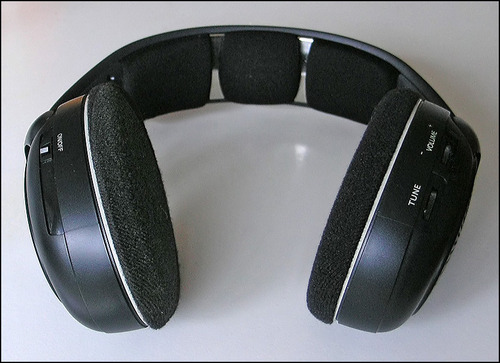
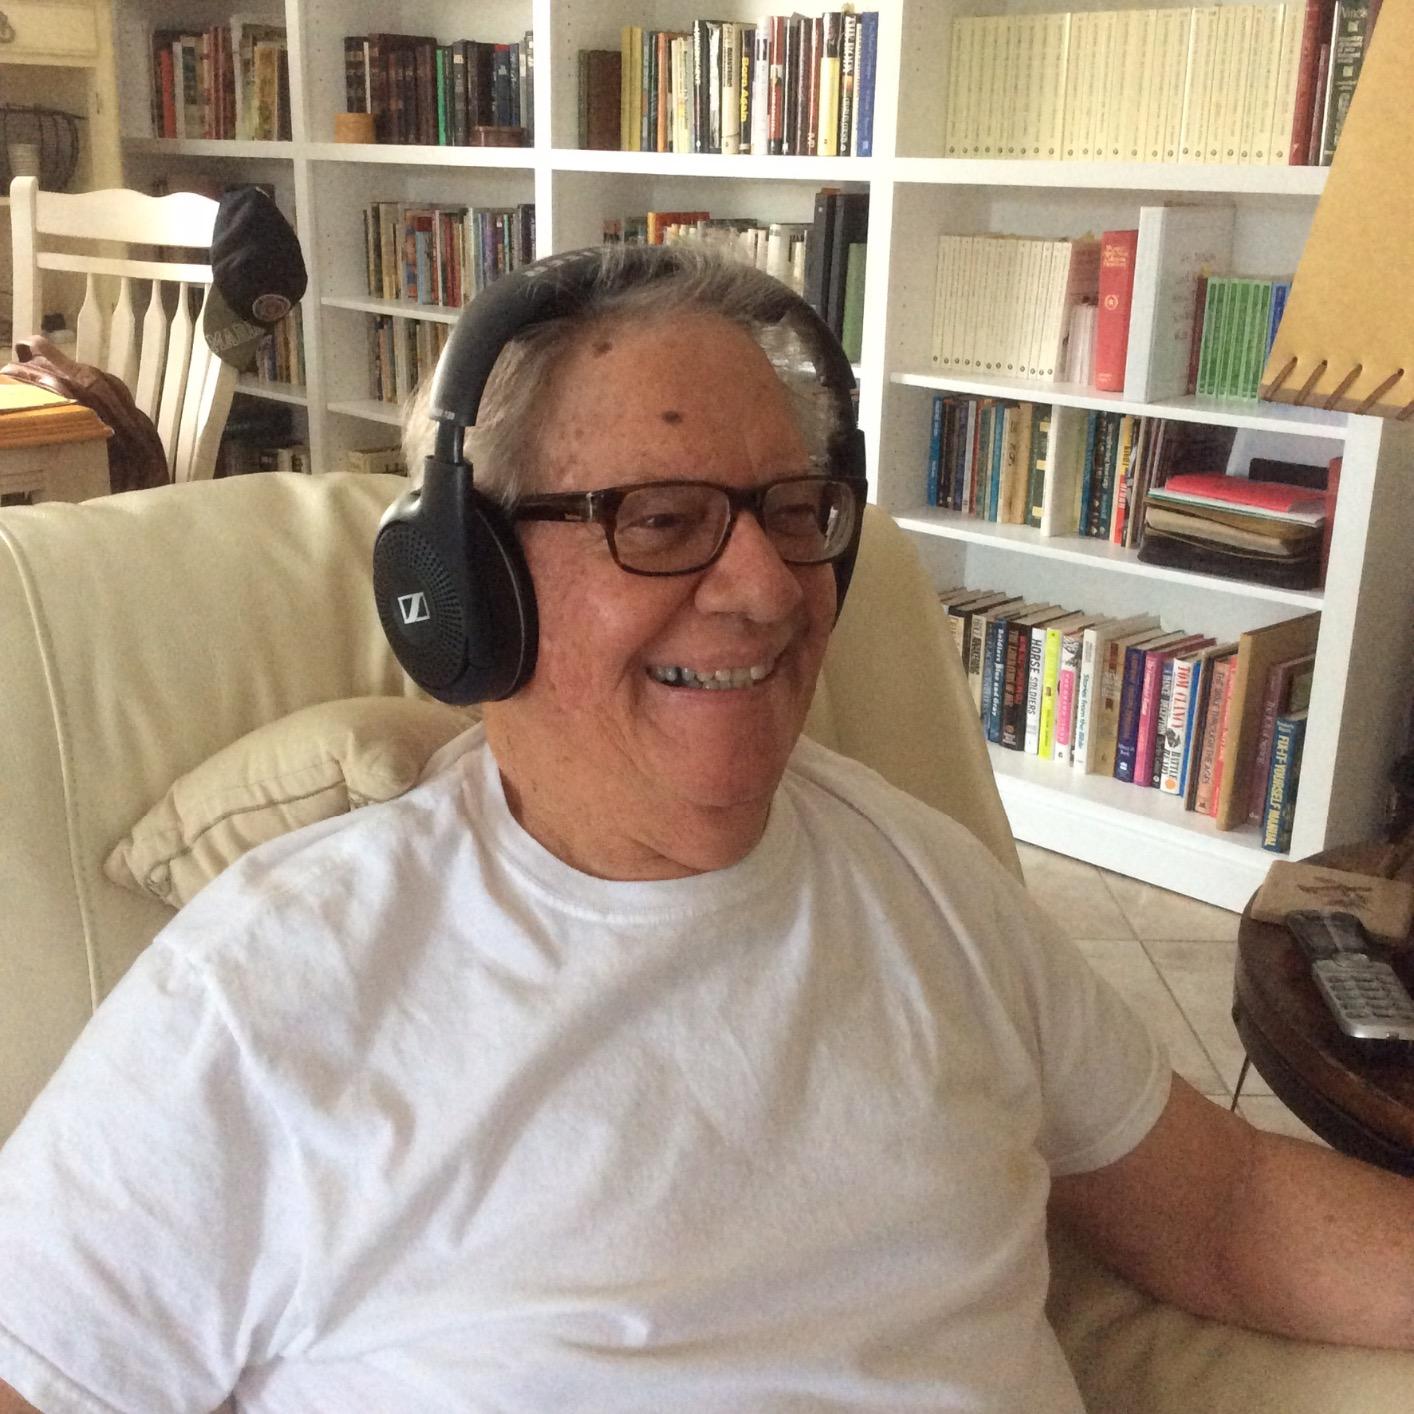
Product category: headphones
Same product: yes